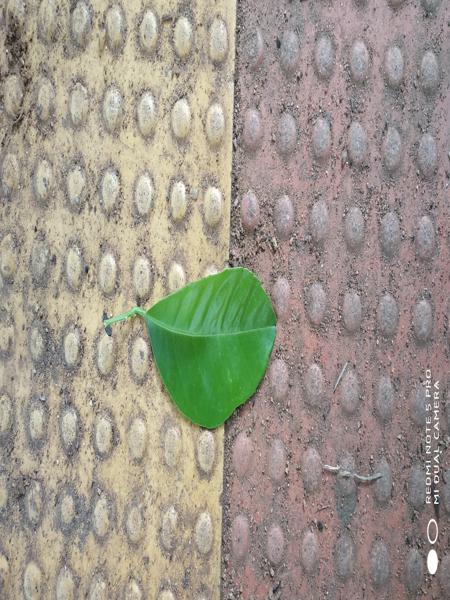
Plant: Citron lime (herelikai)